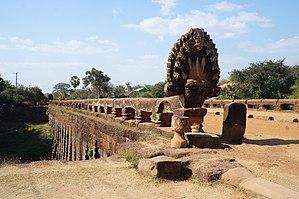
Le pont de Kompong Kdei (12e siècle) Spean Praptos sur la route Angkor Thom, au Cambodge
Situé au kilomètre 45 de la route nationale RN6 au sud-est de Siem Reap, le pont Spean Praptos, est l'un des ponts les mieux conservés du Cambodge. Aussi appelé Phra Phutthos, il fut construit sous le règne du roi Jayavarman VII à la fin du XIIᵉ siècle, à la sortie du village de Kampong Kdei. D'autres ponts ont été bâtis sur ce même modèle, ils sont visibles sur le site d'Angkor à Spean Memai et à Spean Thma.